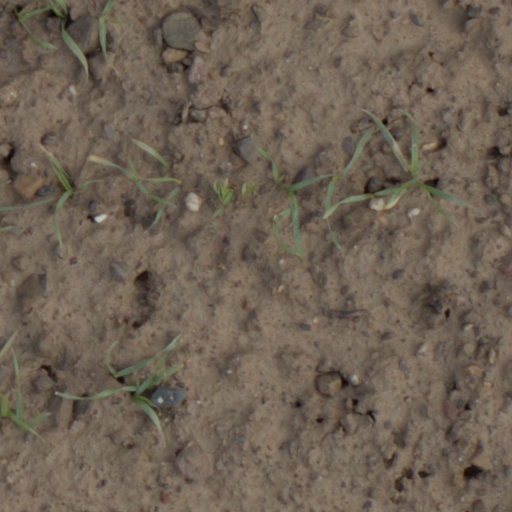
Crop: wheat